Music history of Italy

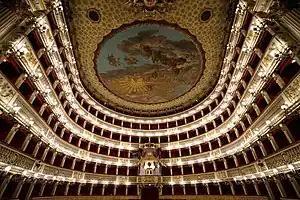
Teatro San Carlo, Naples

The physical resources for music advanced greatly during the 18th century. The great opera houses in Naples and Milan were built: the Teatro di San Carlo and La Scala, respectively. It is the age, as well, of the rise to prominence of the Neapolitan—and then Italian—Comic opera. Important, too, is the restoring of balance between text and music in opera, largely through the librettos of Pietro Trapassi, called Metastasio.